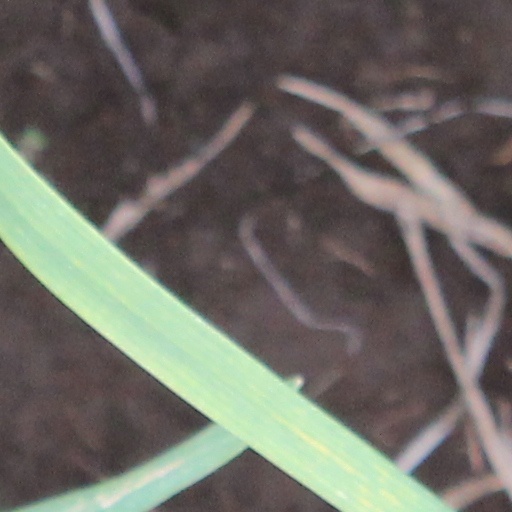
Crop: wheat